Kollegah

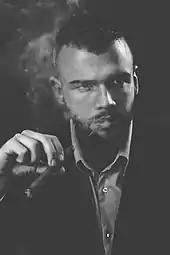
Kollegah in 2014

In 2011, Kollegah released his album "Bossaura", which peaked at number 5 in German album charts. "Jung, brutal, gutaussehend 2", his collaboration album with Farid Bang, was released in 2013 and reached number 1 in Germany, Austria and Switzerland. It sold more than 80,000 copies in the first week. Kollegahs album "King" in 2014 sold more than 160,000 copies in the first week and was his second number-one album. "Zuhältertape 4" (ZHT 4) was released in December 2015 and also reached number 1 in Germany, Austria and Switzerland.